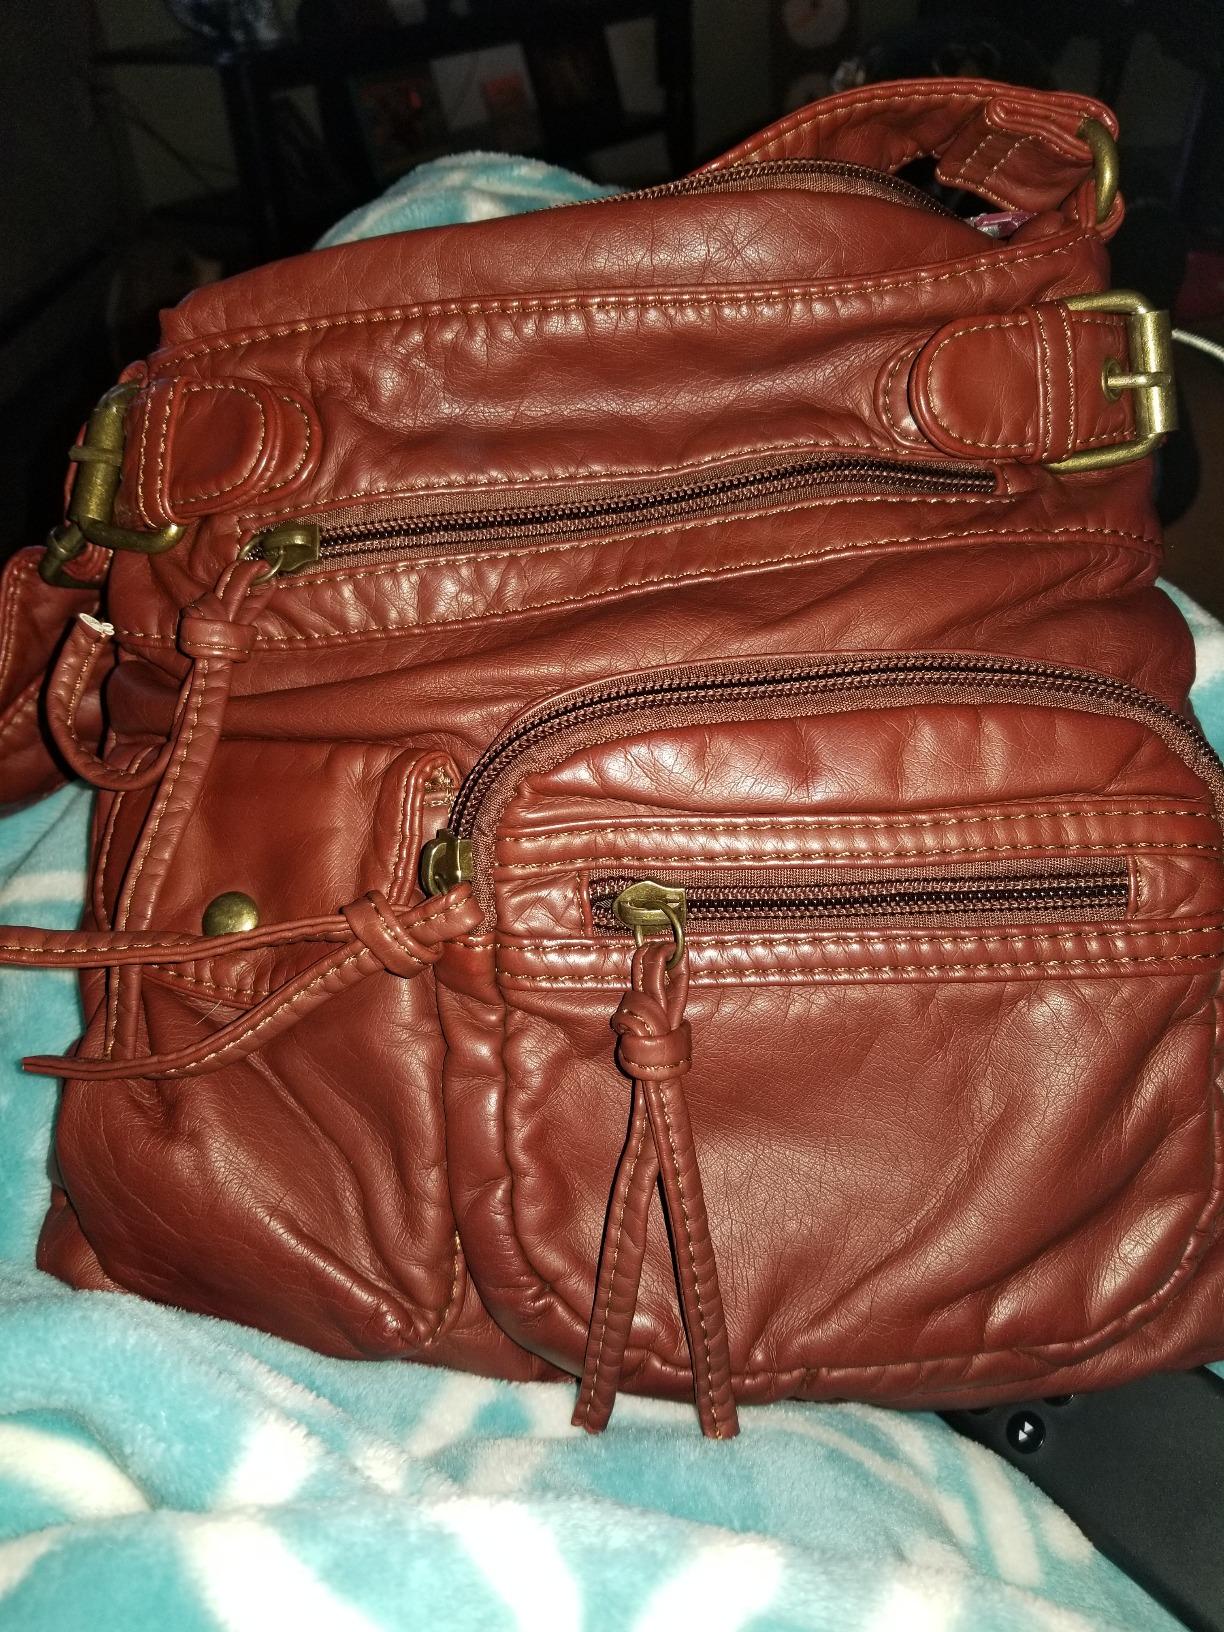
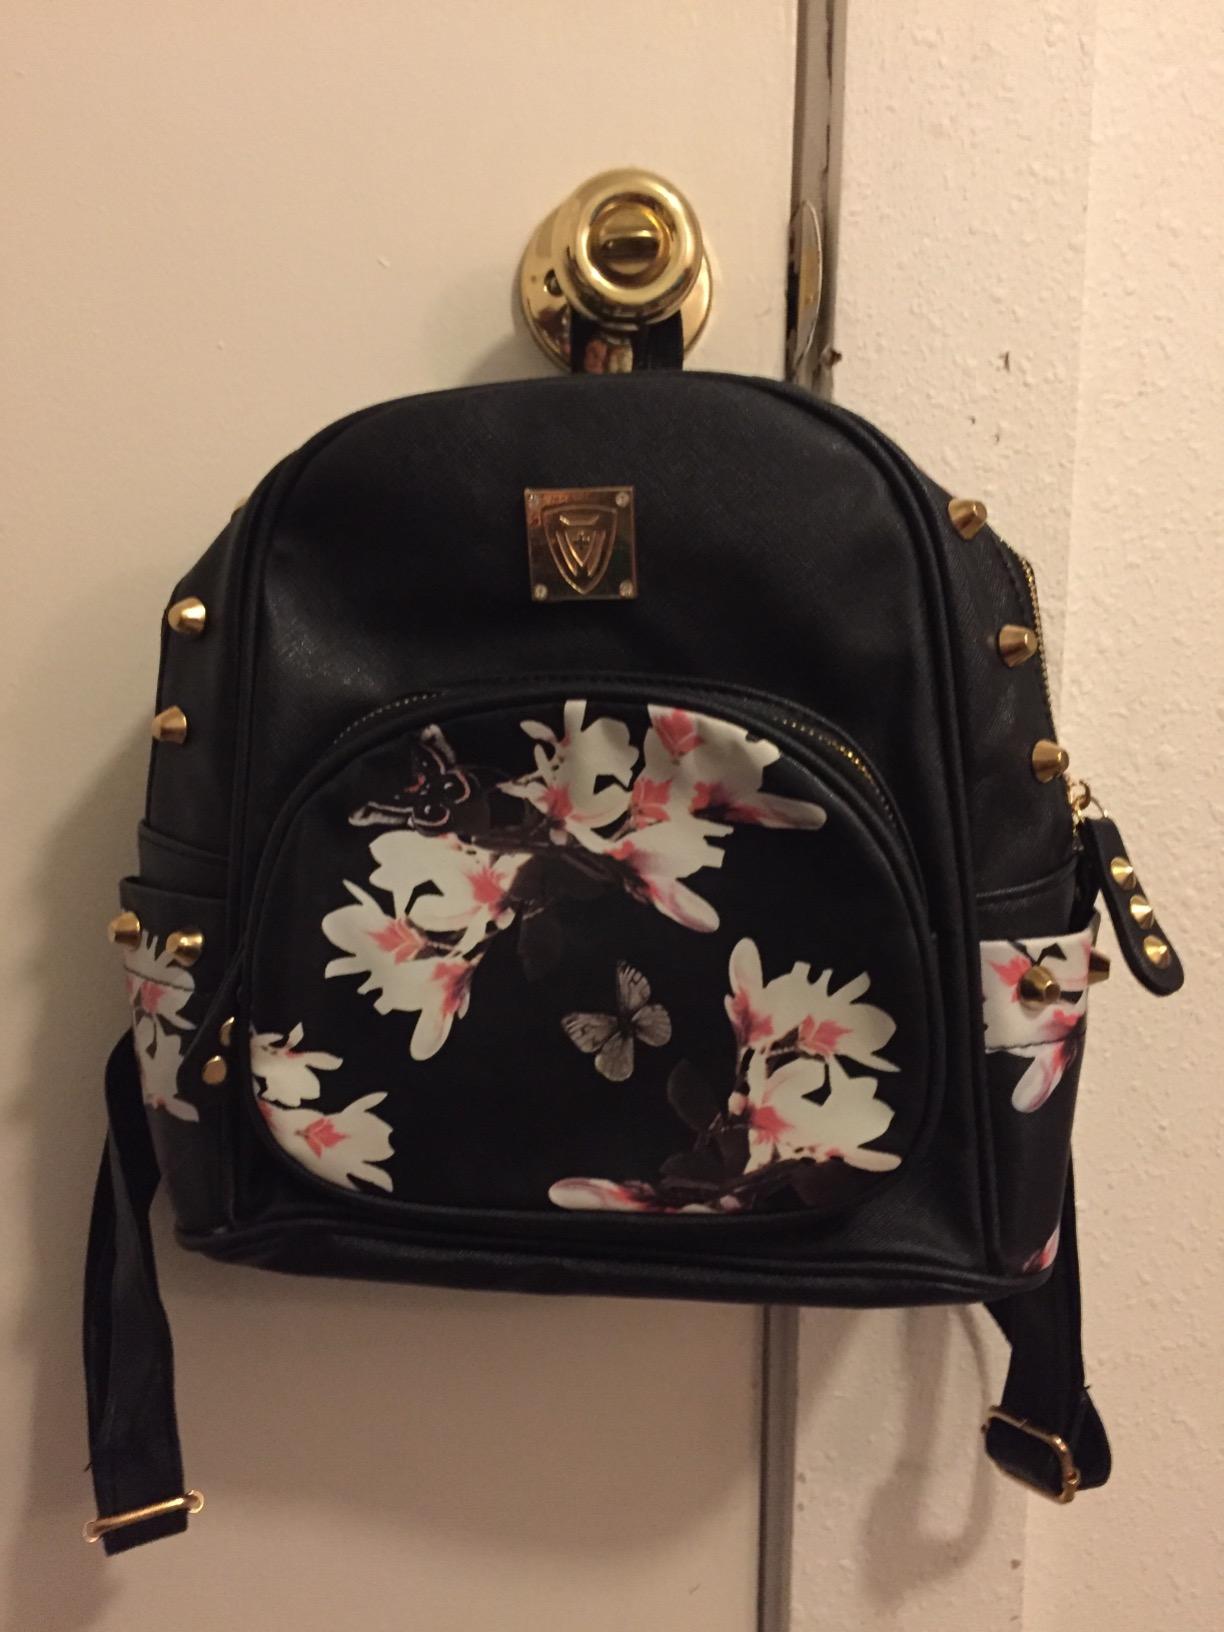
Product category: accessories_handbag
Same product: no